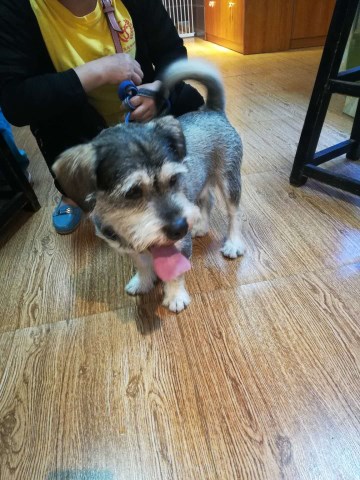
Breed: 2342-n000102-miniature_schnauzer